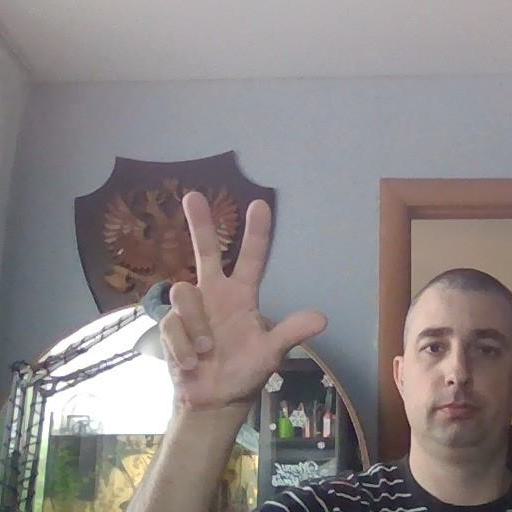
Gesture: three2